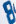
Number: 8